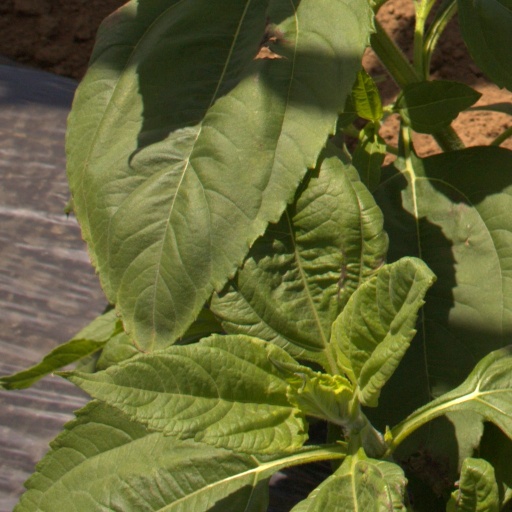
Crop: Jerusalem artichoke